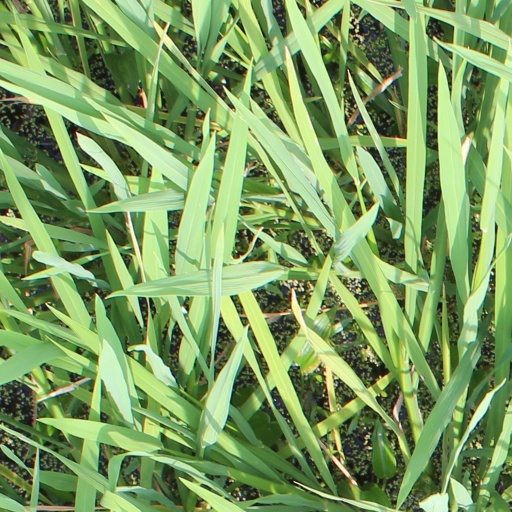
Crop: rice